Afro-Portuguese people

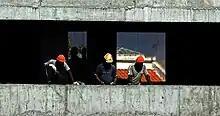
Civil workers in Lisbon

Black Portuguese citizens are primarily descendants or migrants issuing from the five former Portuguese colonies in Africa: Angola, Cape Verde, Guinea-Bissau, Mozambique, and São Tomé and Príncipe. The colonies were abolished in 1951, transformed into overseas provinces by the Estado Novo regime of António de Oliveira Salazar and became integral parts of Portugal. A minority also originate from other Sub-Saharan African countries. These communities arrived in continental Portugal after the independence of the African overseas provinces in the mid-1970s and after the Portuguese economic growth in the late 1980s. They should not be confused with the population – of overwhelming white European descent – that "returned" from the colonies immediately after their independence. This different ethnic group is the one formed by the so-called "retornados" (meaning "those who came back") — Portuguese settlers and descendants of Portuguese settlers born in former African colonies who relocated to continental Portugal after their independence and in the first half of the 1980s.